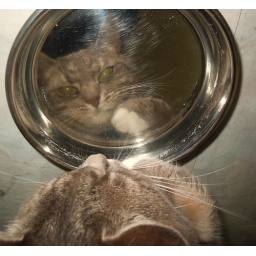
Soxy looking at his own reflection in his water bowl &amp;lt;3